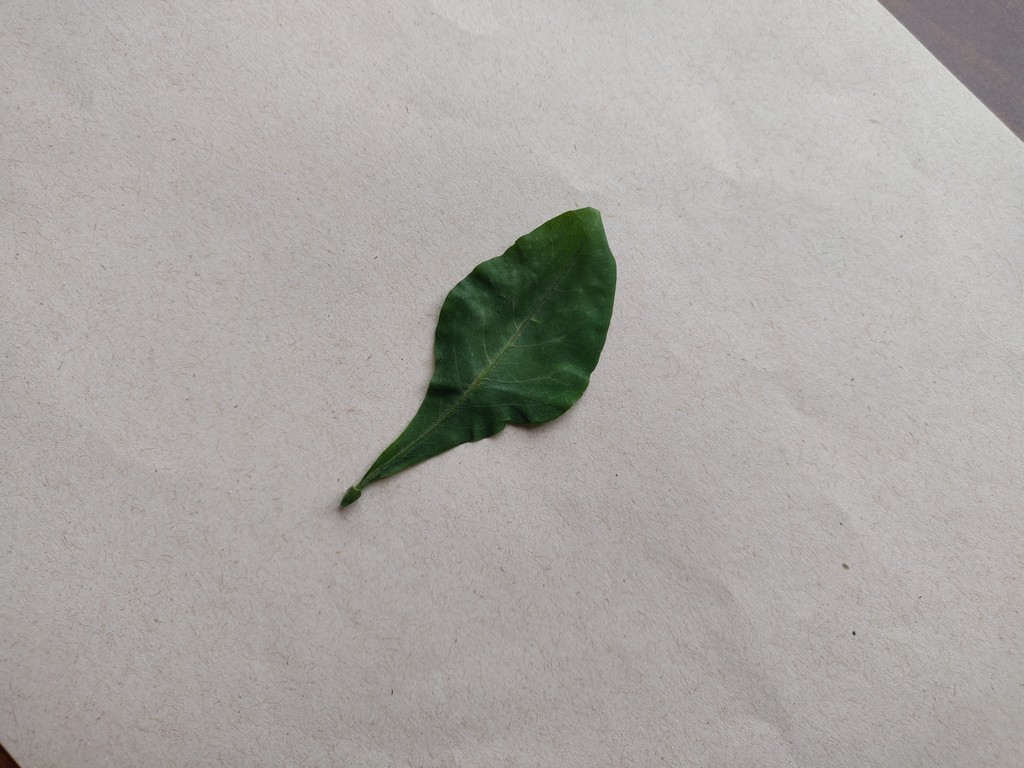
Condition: Healthy
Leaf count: single
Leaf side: front